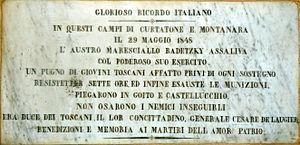
Cesare De Laugier est un militaire italien.